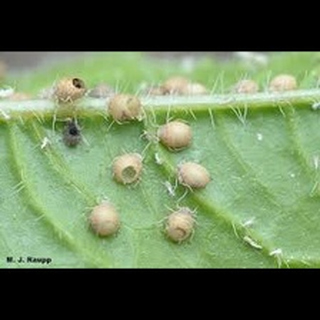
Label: wheat_aphid